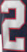
Number: 2